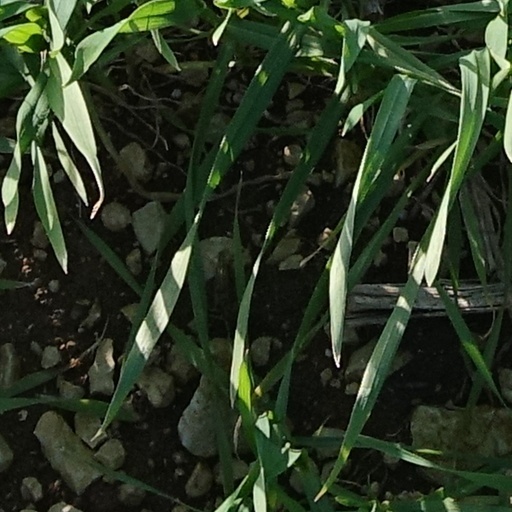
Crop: wheat